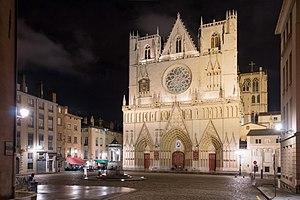
Primatiale Saint-Jean de LyonObject location45°
Lyon est une commune française située dans le sud-est de la France, au confluent du Rhône et de la Saône. Siège du conseil de la métropole de Lyon, elle est le chef-lieu de l'arrondissement de Lyon, de la circonscription départementale du Rhône et de la région Auvergne-Rhône-Alpes. Ses habitants sont appelés les Lyonnais.